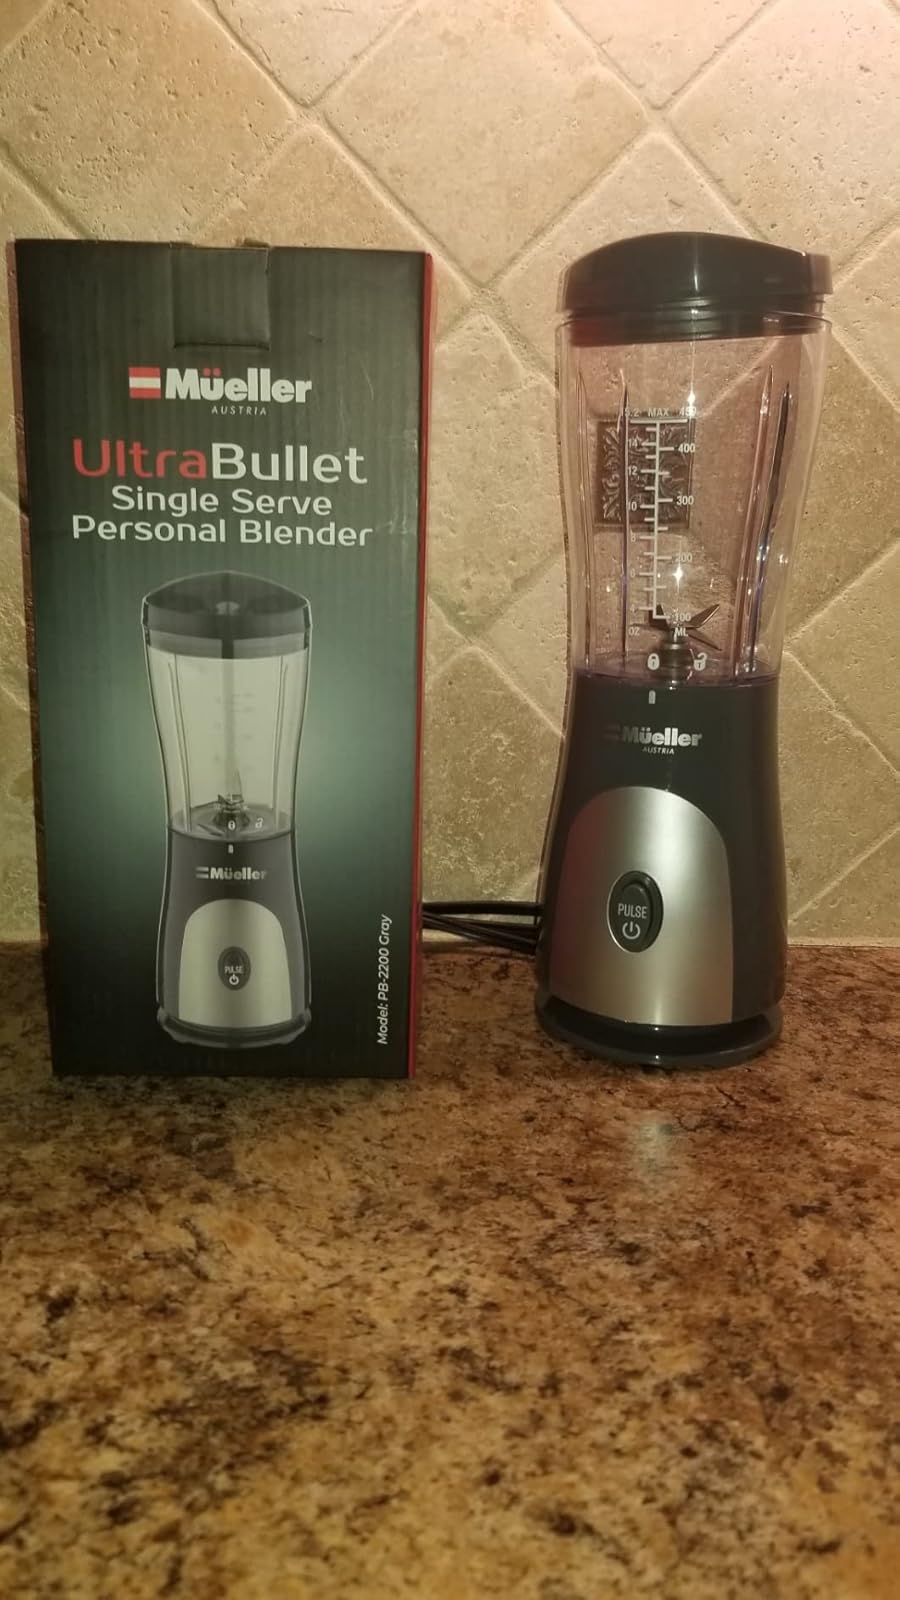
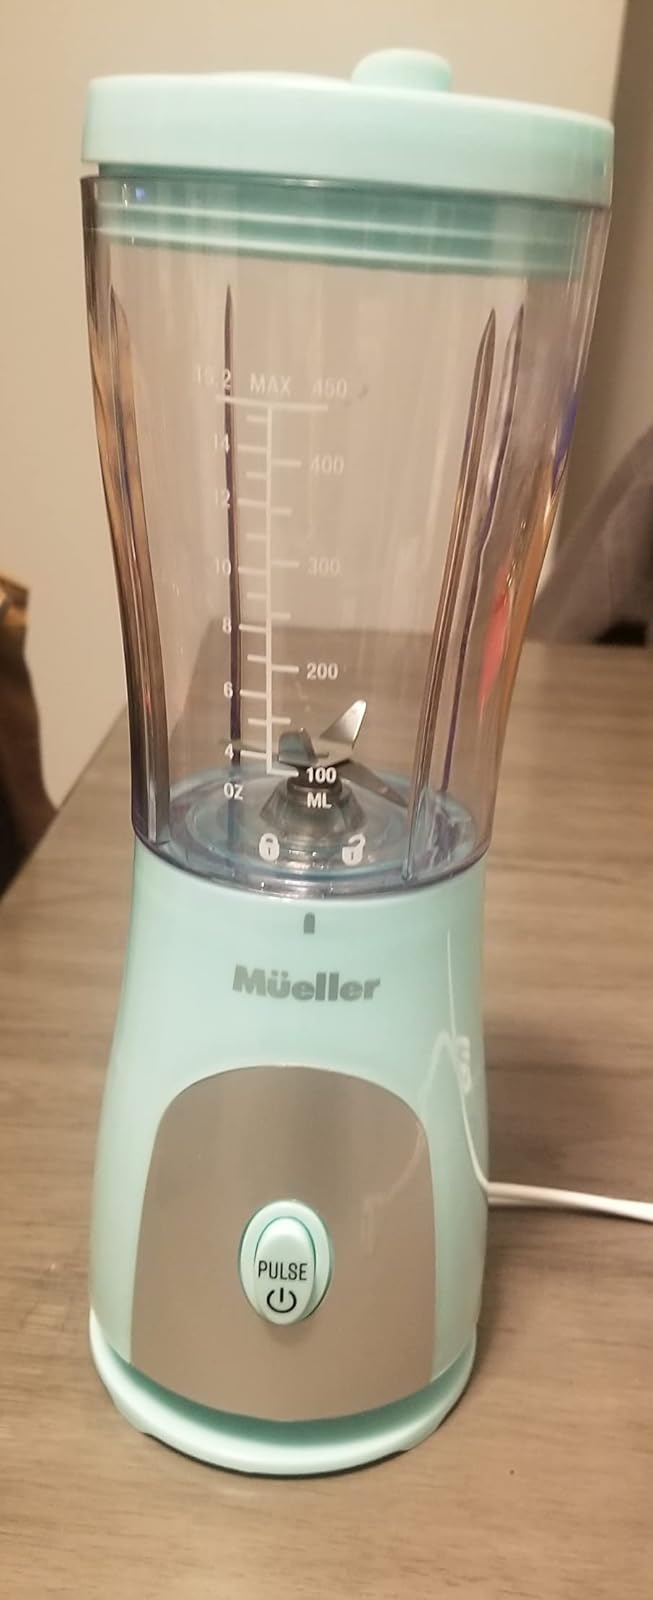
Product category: items_blender
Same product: no